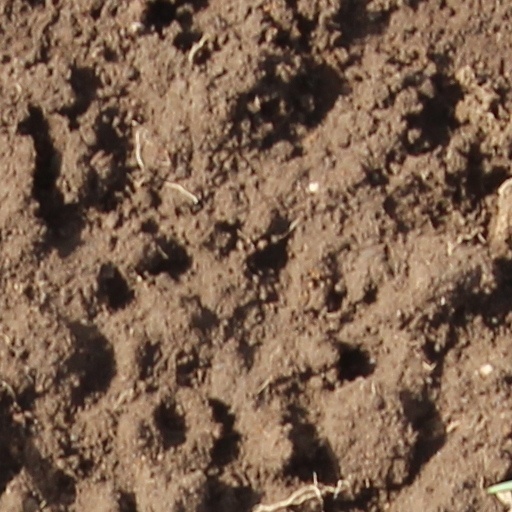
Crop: wheat